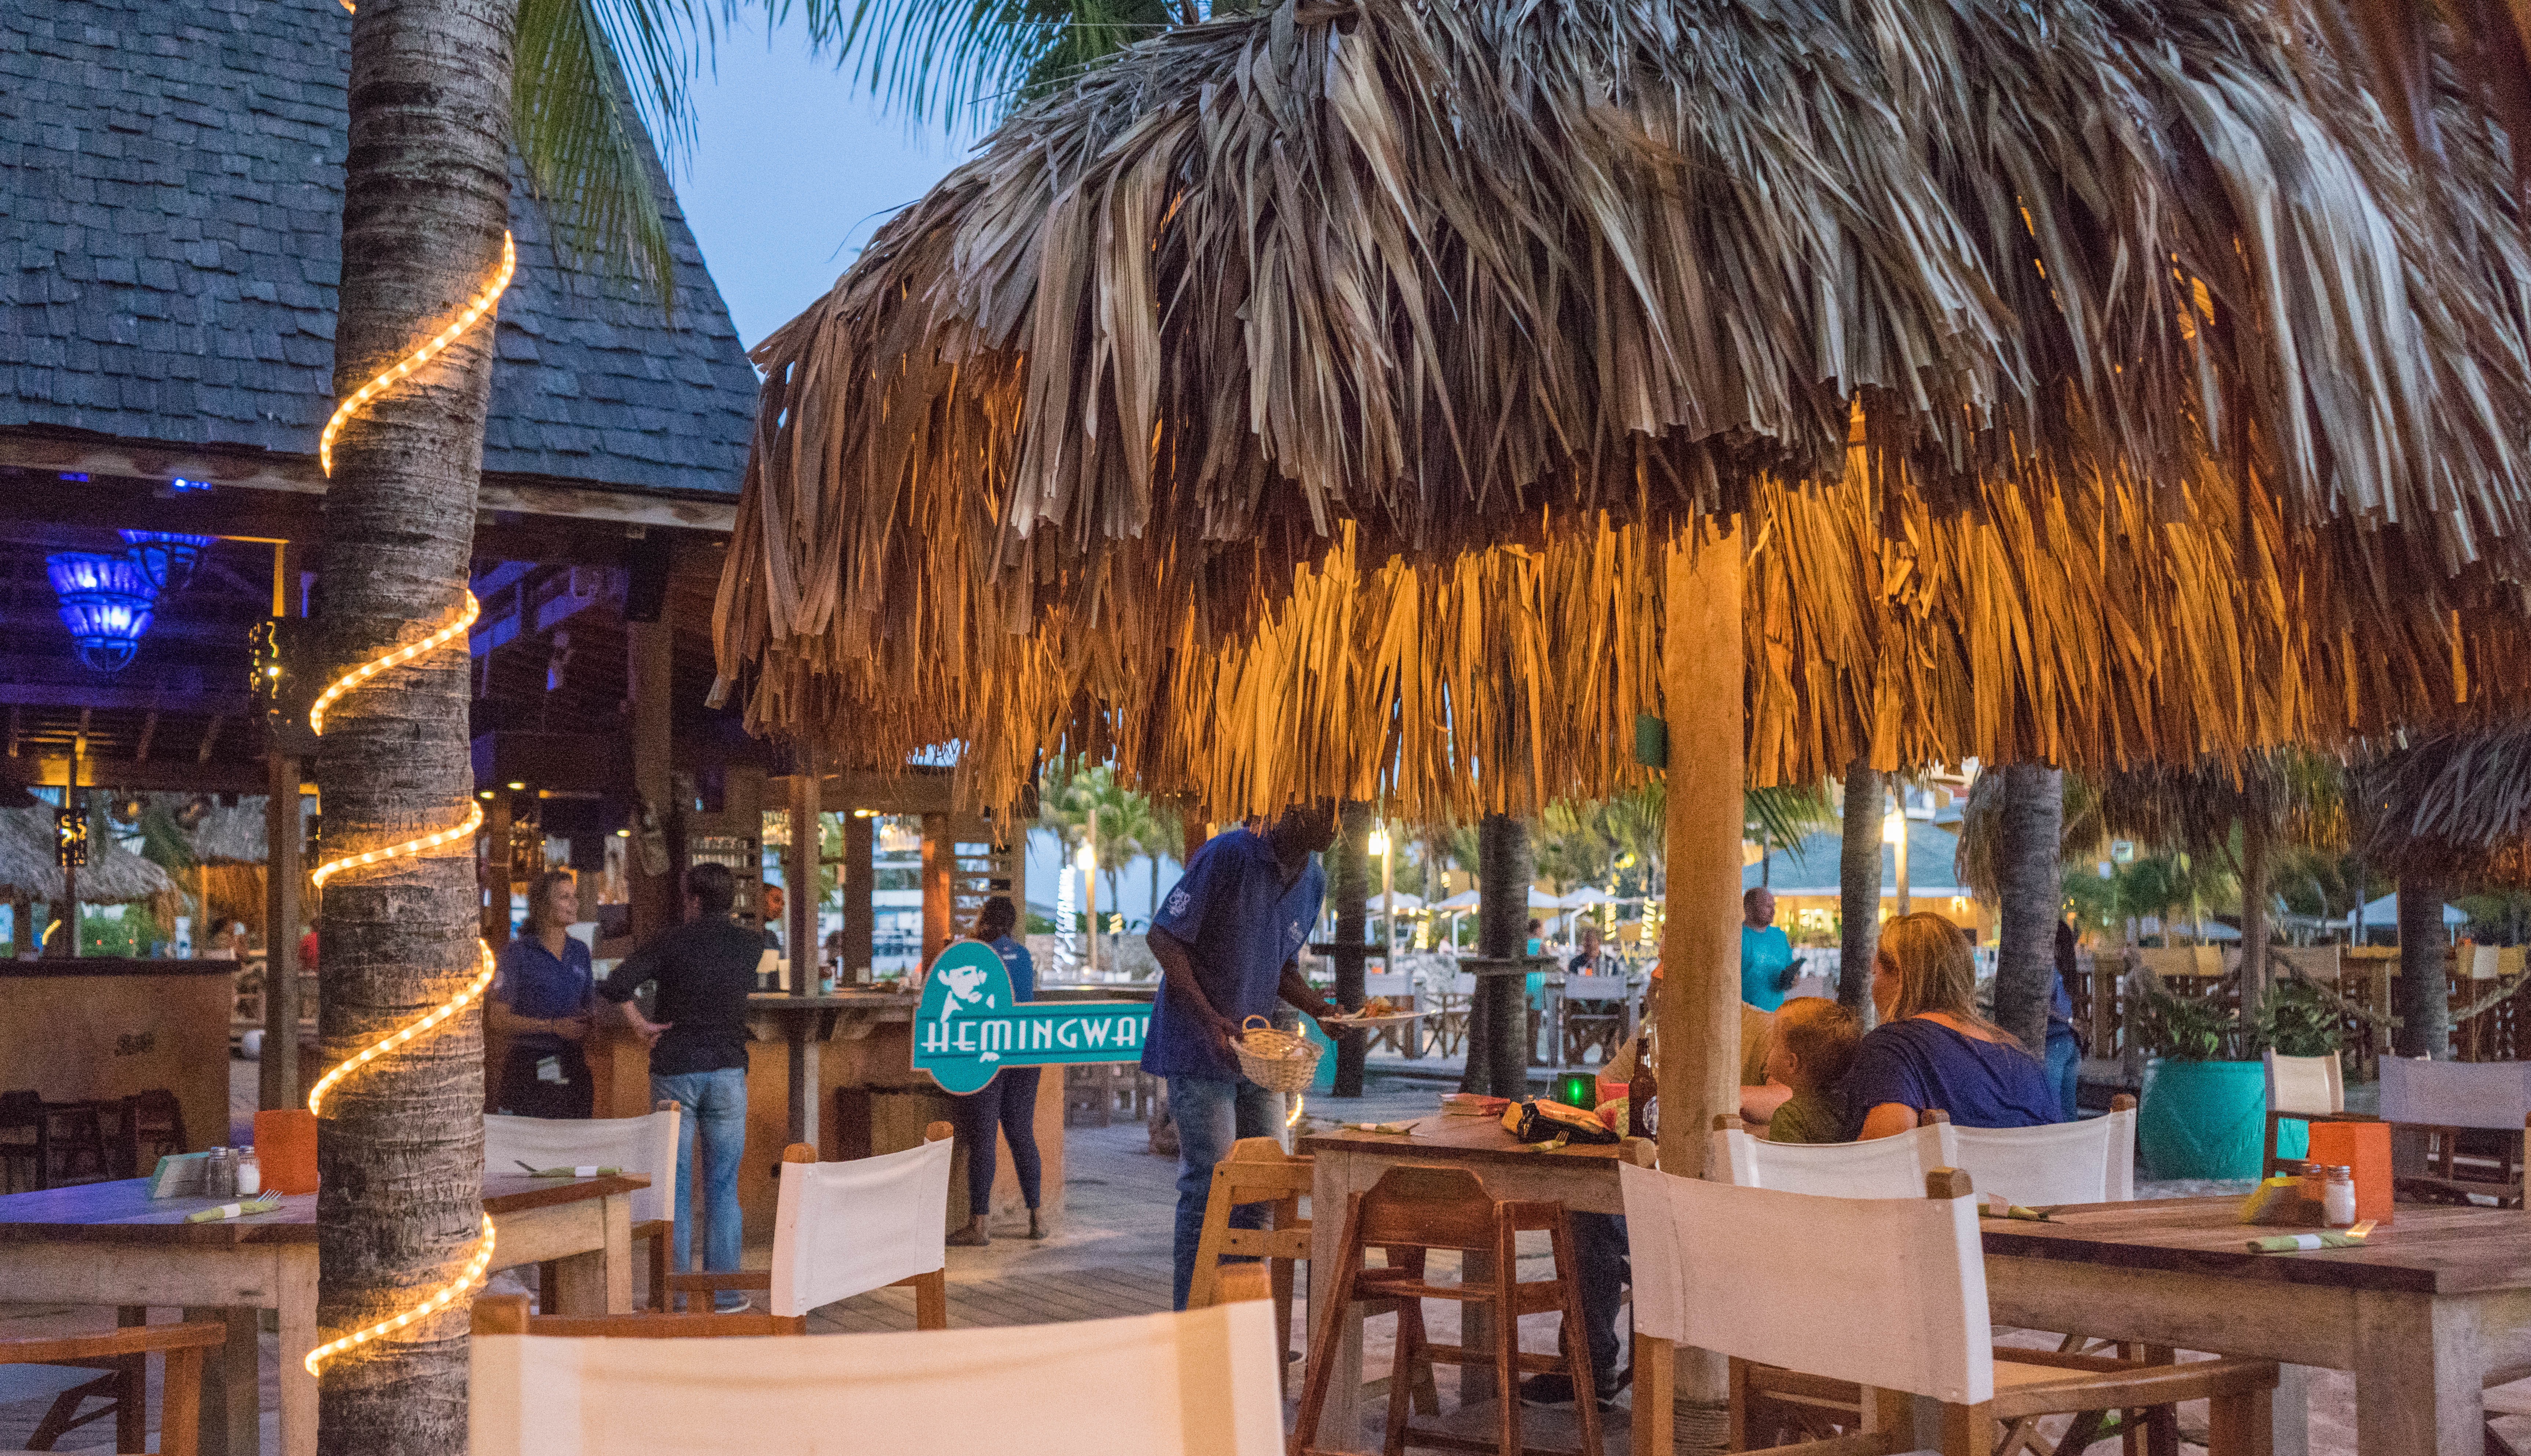
beach, nature, sand, architecture, sky, restaurant, summer, vacation, travel, paradise, tropical, holiday, island, tourism, resort, caribbean, exotic, beach huts